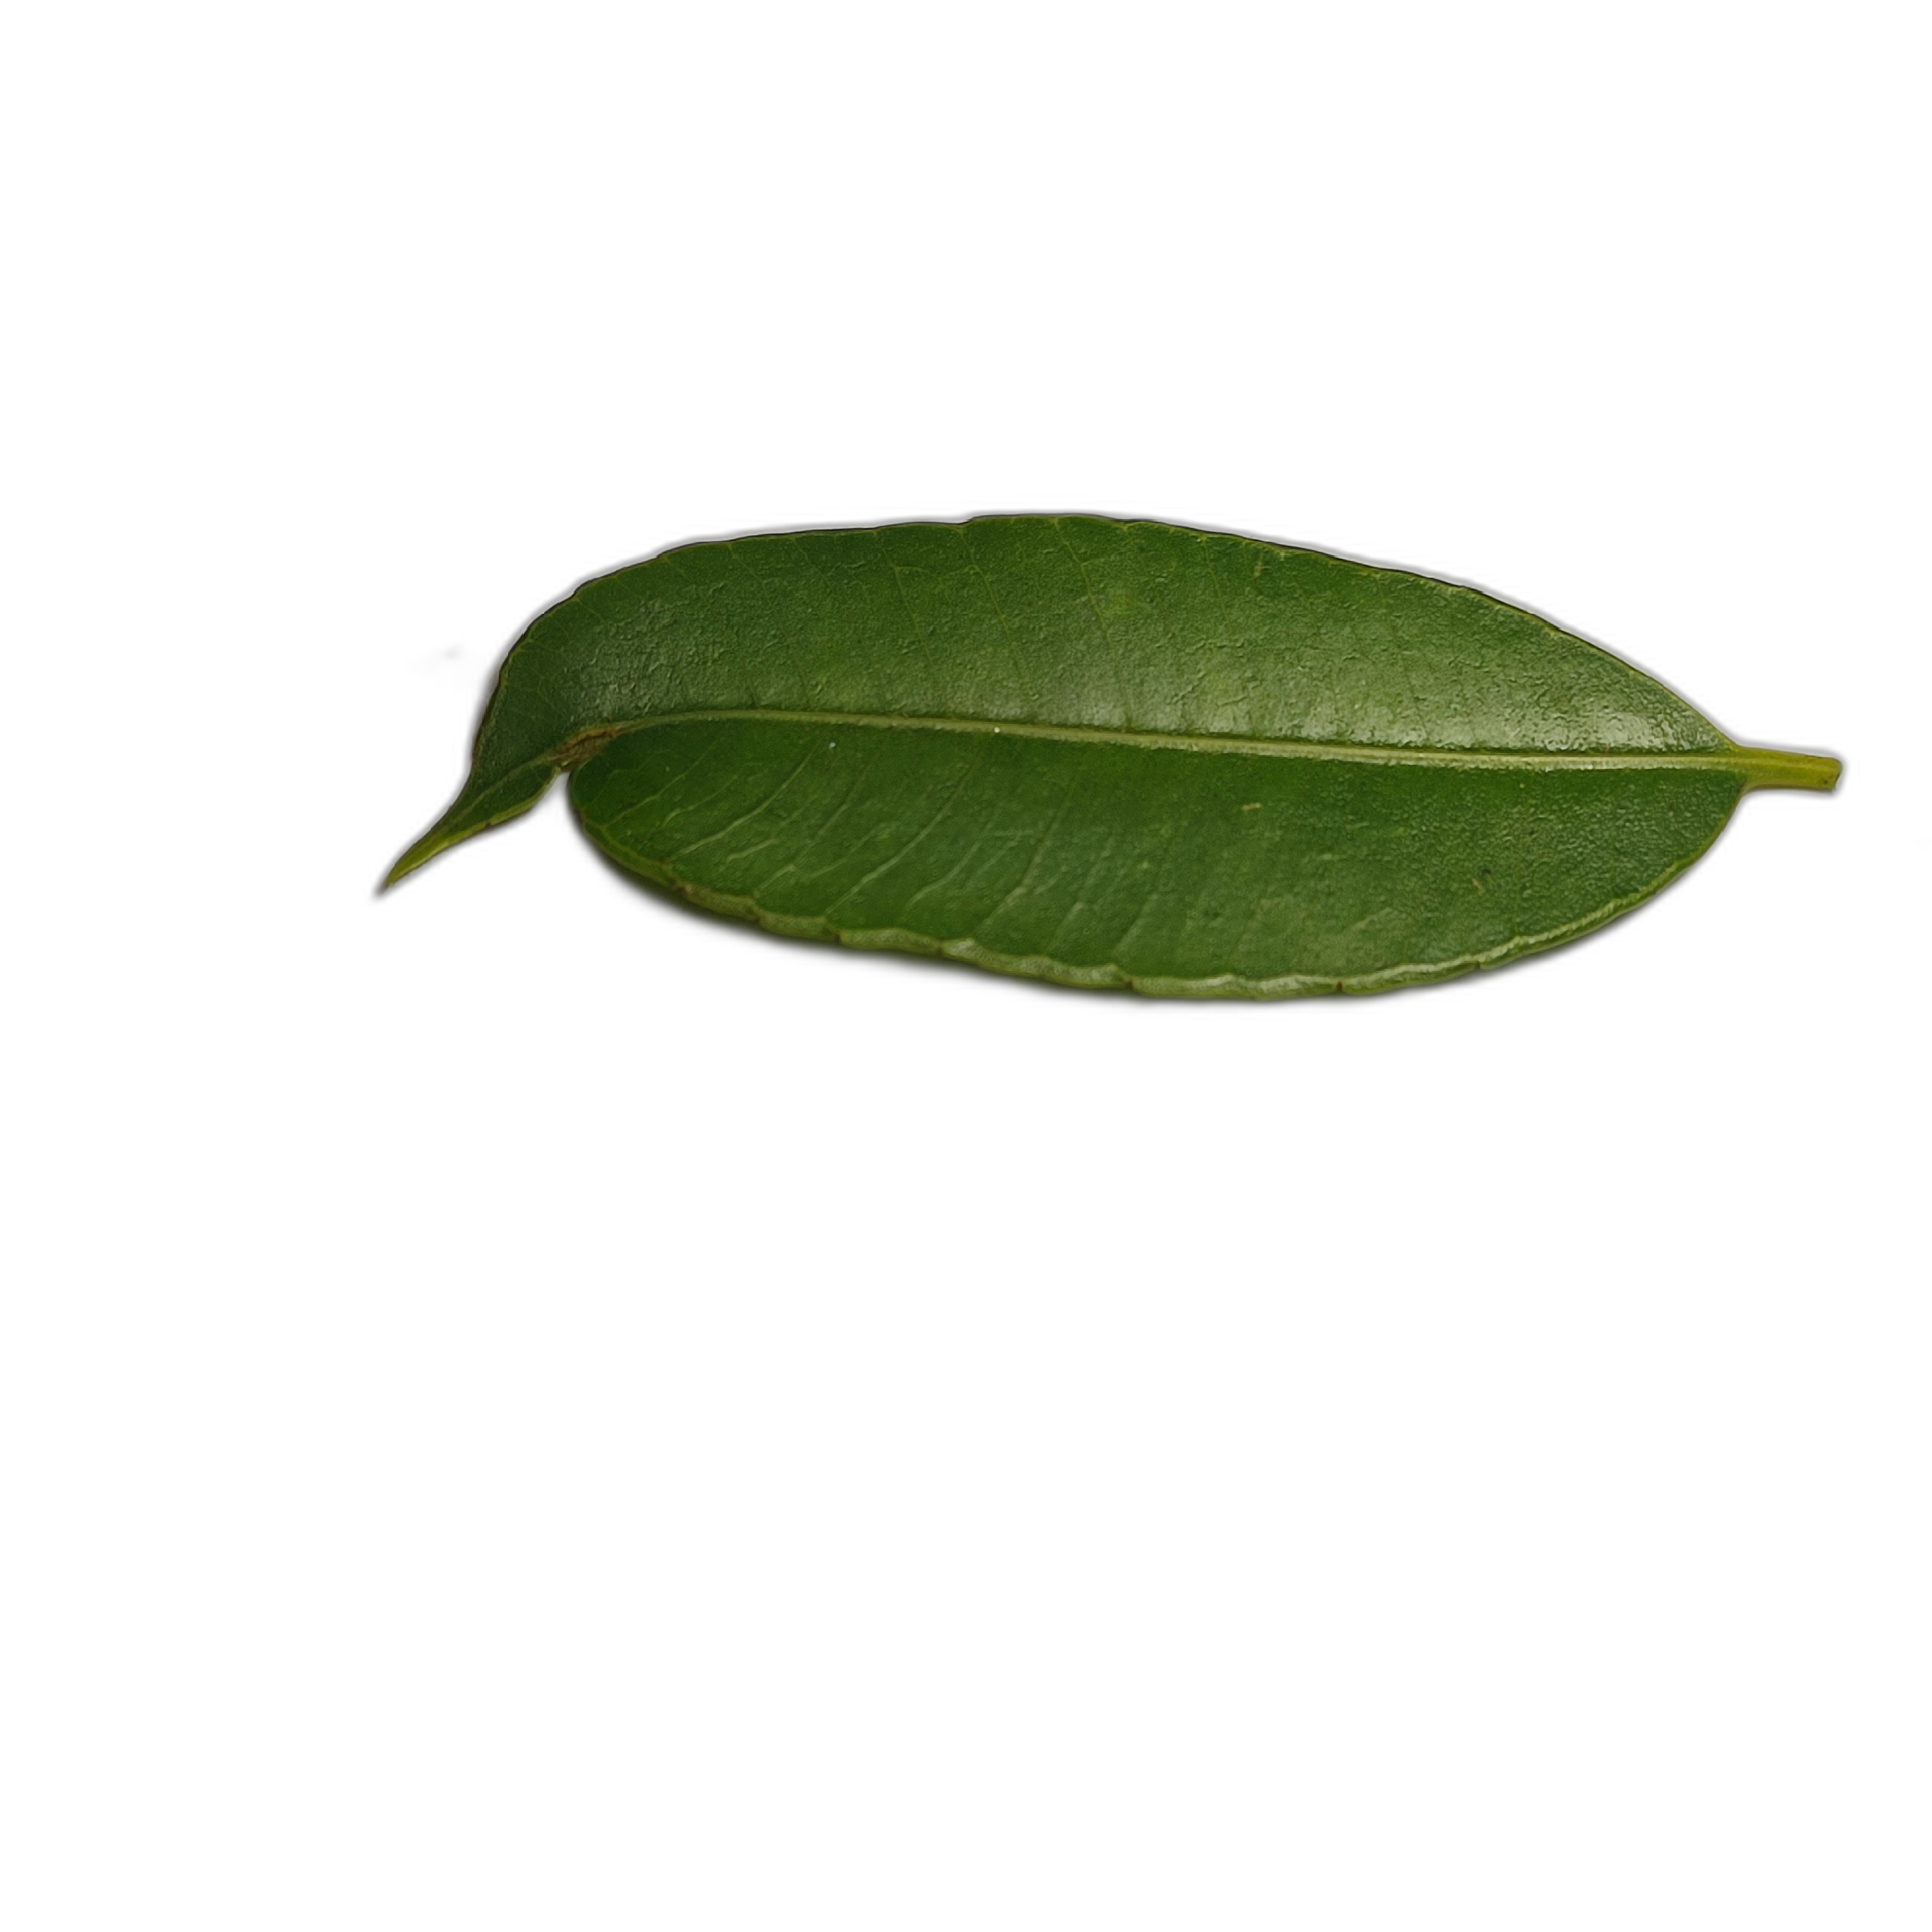
Label: healthy